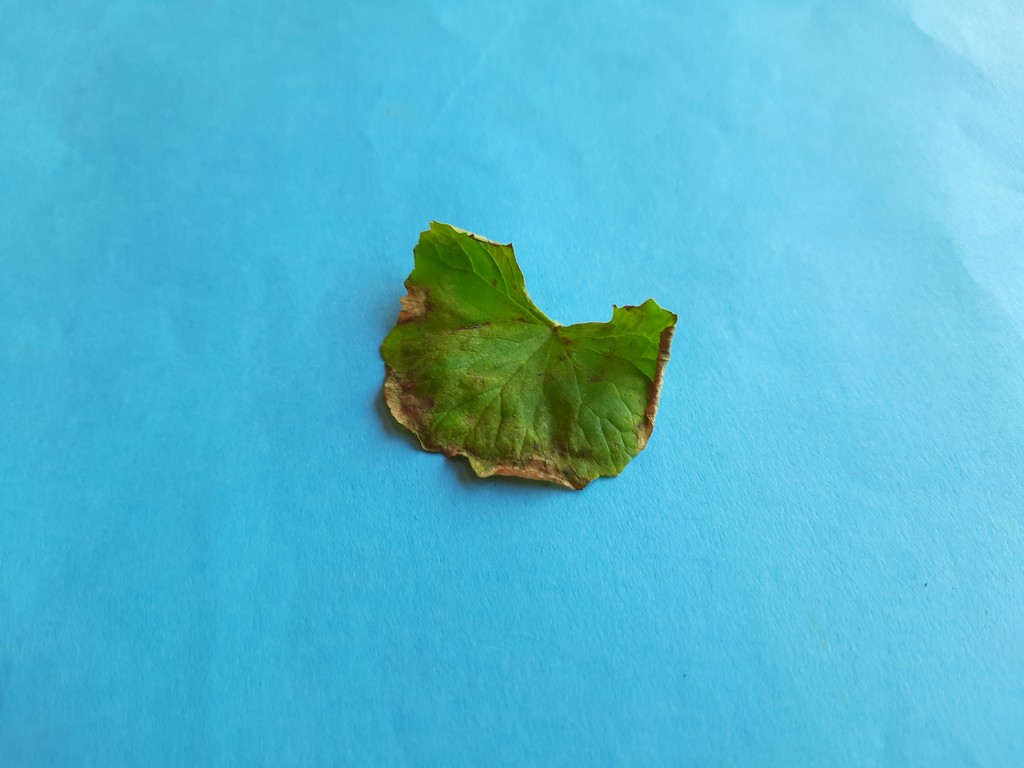
Label: Unhealthy